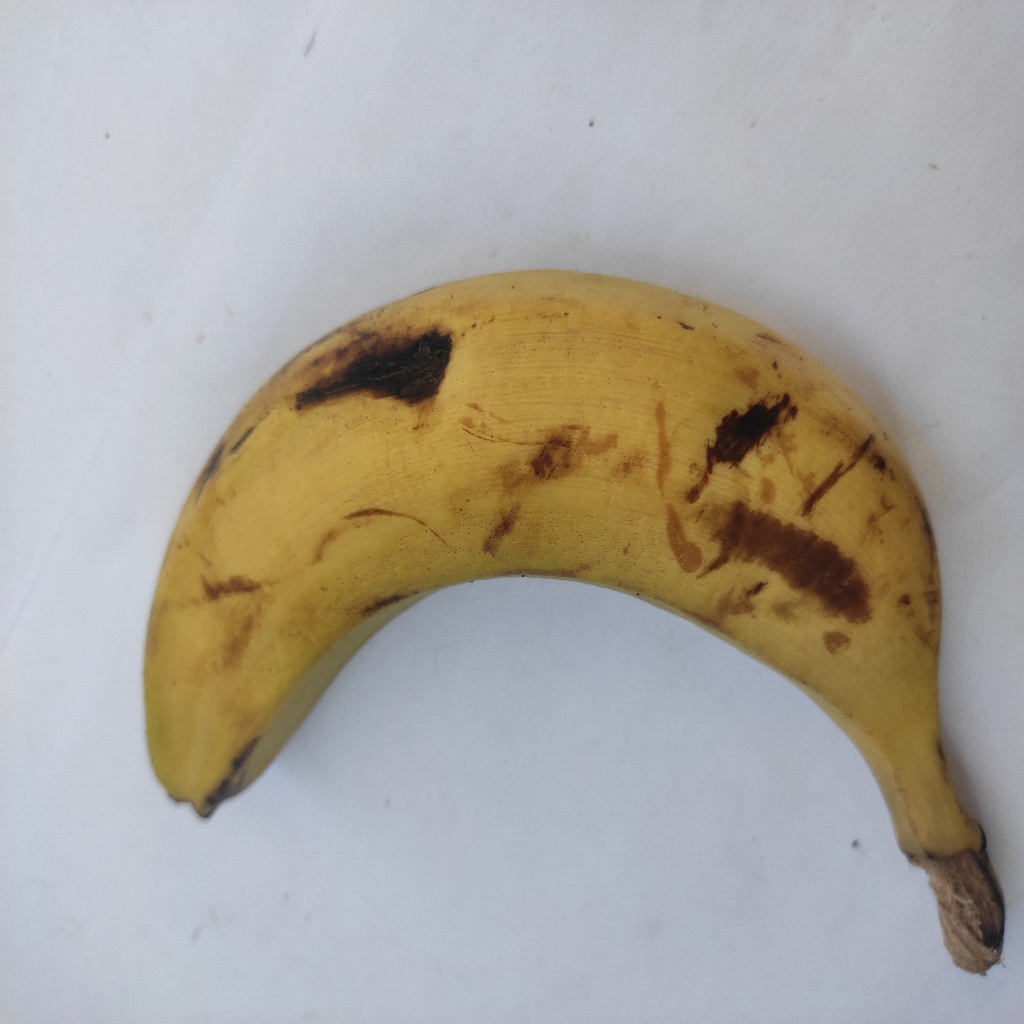
Crop: banana
Quality class: Class_A